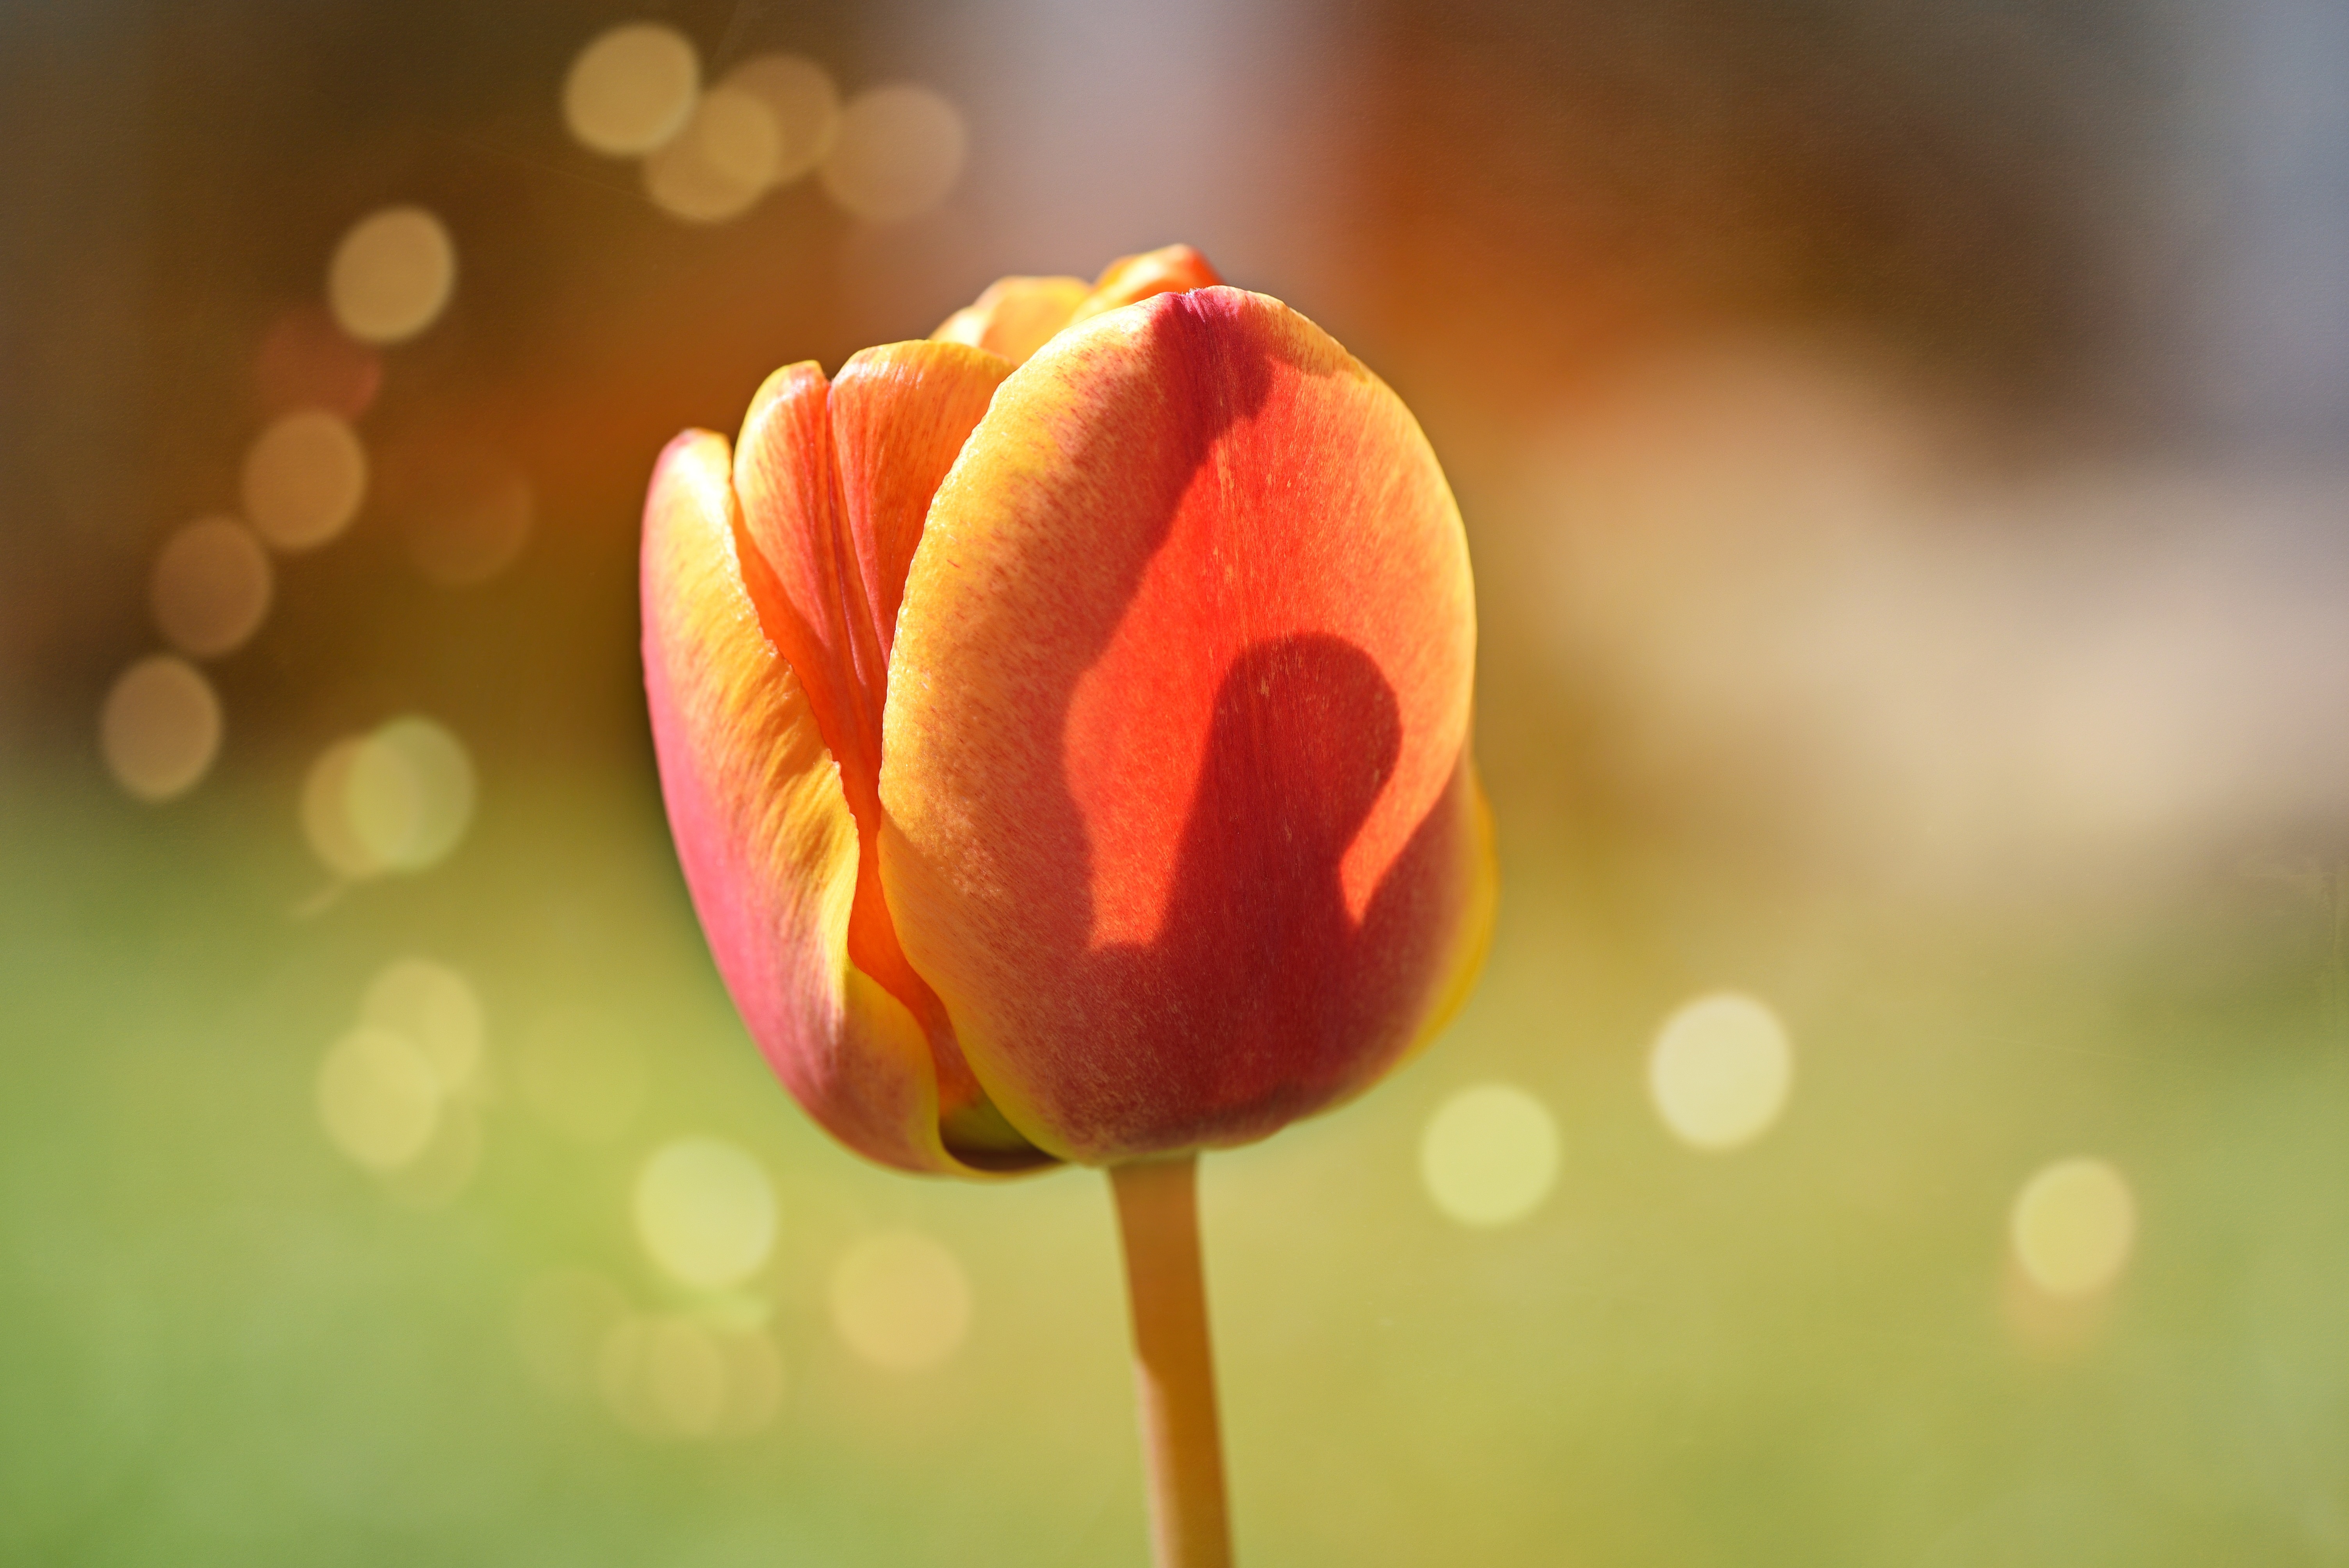
blossom, plant, photography, flower, petal, bloom, tulip, orange, spring, yellow, garden, close, flora, close up, bud, spring flower, macro photography, flowering plant, schnittblume, lily family, plant stem, land plant